Side-stick

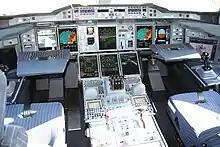
Airbus A380 flight deck with black side-sticks on the left side of the left seat and on the right side of the right seat. The throttle controls in the central console are black, labeled 1–4.

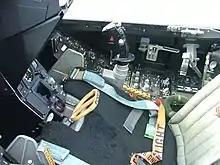
F-16 cockpit showing side-stick

A side-stick or sidestick controller is an aircraft control stick that is located on the side console of the pilot, usually on the righthand side, or outboard on a two-seat flightdeck. Typically this is found in aircraft that are equipped with fly-by-wire control systems.